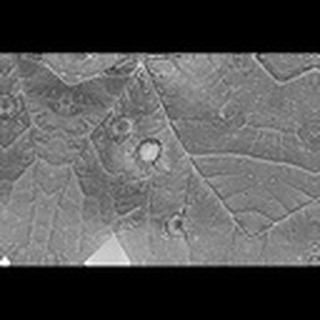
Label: cotton_target_spot